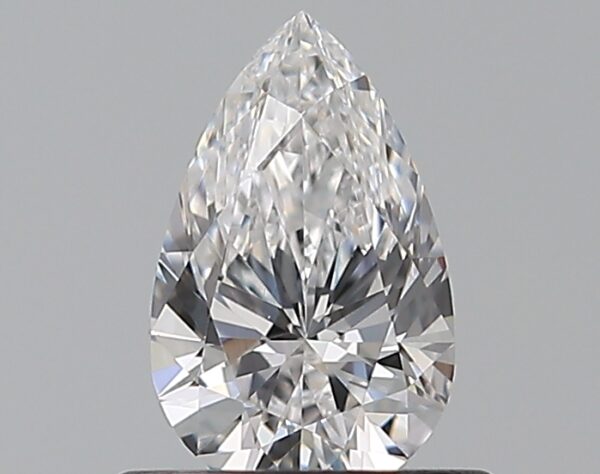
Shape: pear
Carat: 0.51
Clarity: VVS1
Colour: D
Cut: EX
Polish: VG
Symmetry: VG
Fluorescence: F
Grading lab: GIA
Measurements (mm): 7.02 x 4.37 x 2.74